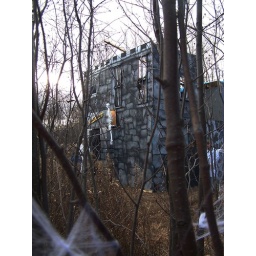
The main castle tucked in the middle of the field - they did a great job on it!